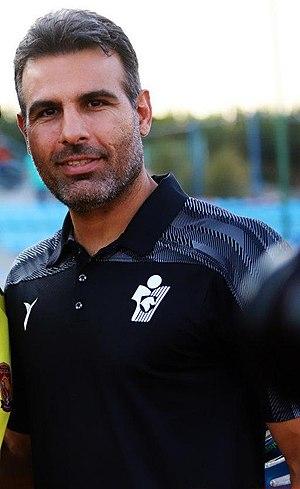
Ebrahim Mirzapour, né le 16 septembre 1978 à Khorramabad, est un footballeur iranien. Il joue au poste de gardien de but avec l'équipe d'Iran et le club de Saipa Karaj. Il mesure 1,95 m.